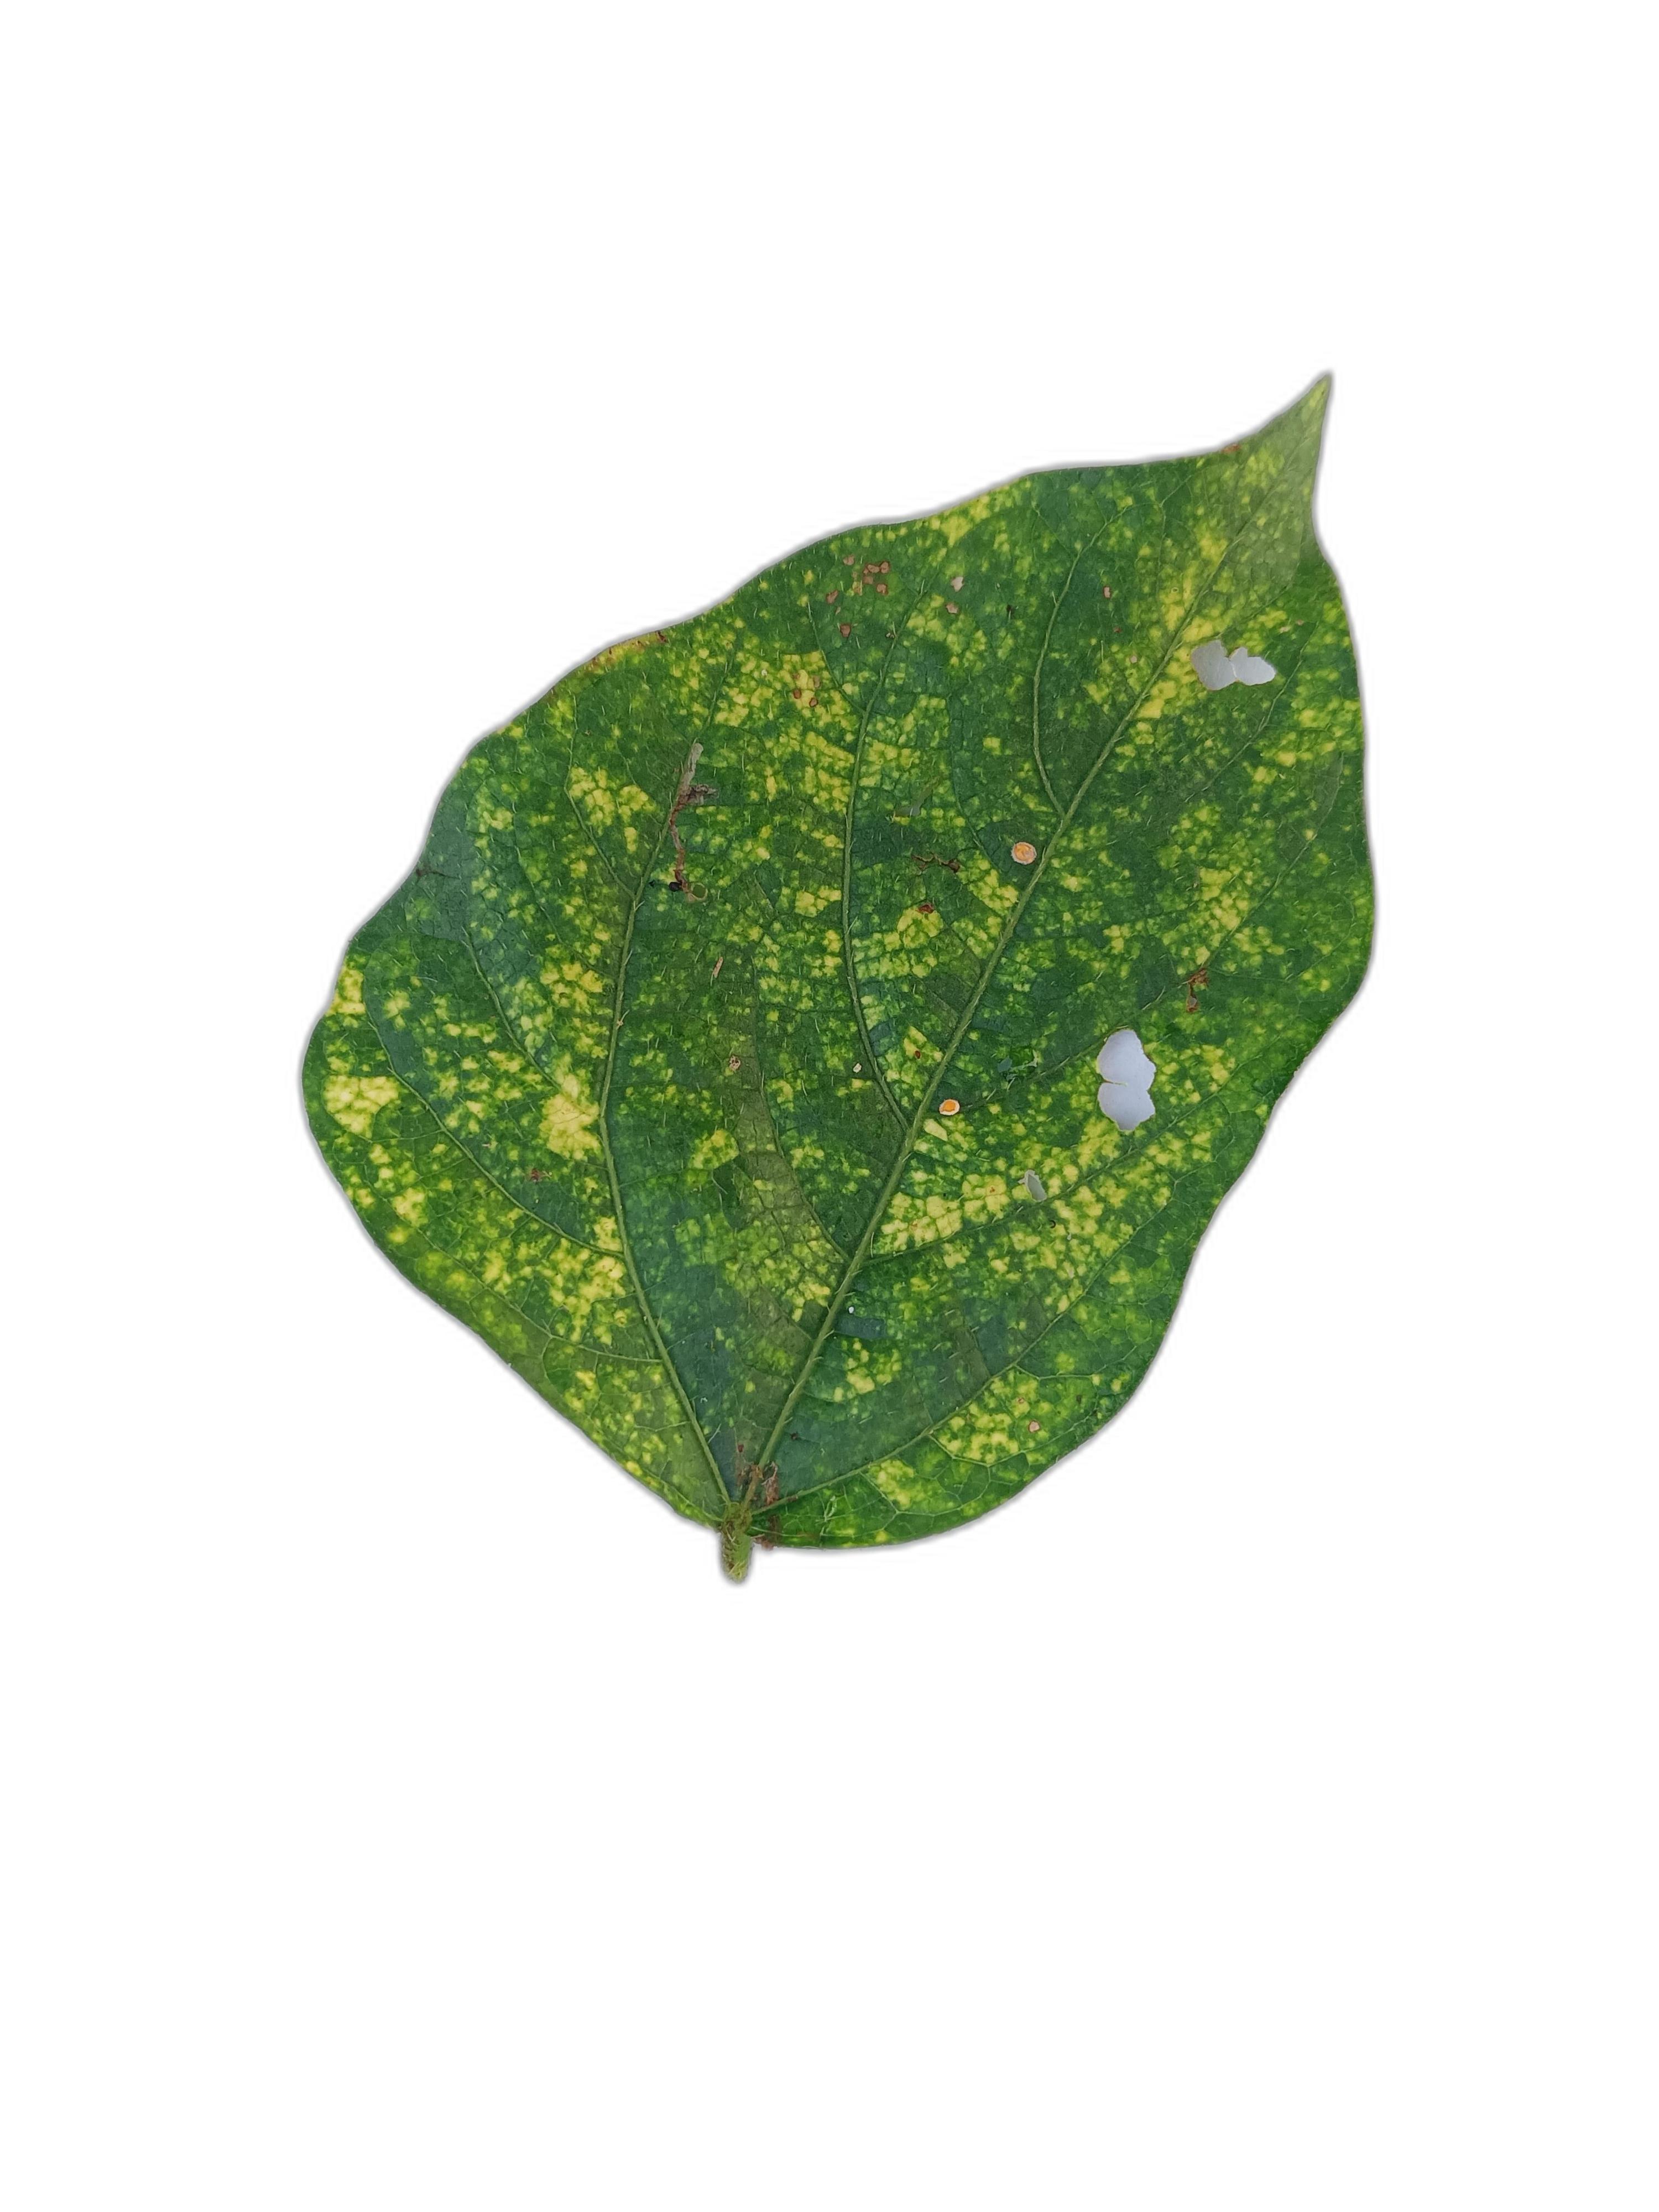
Label: Yellow Mosaic